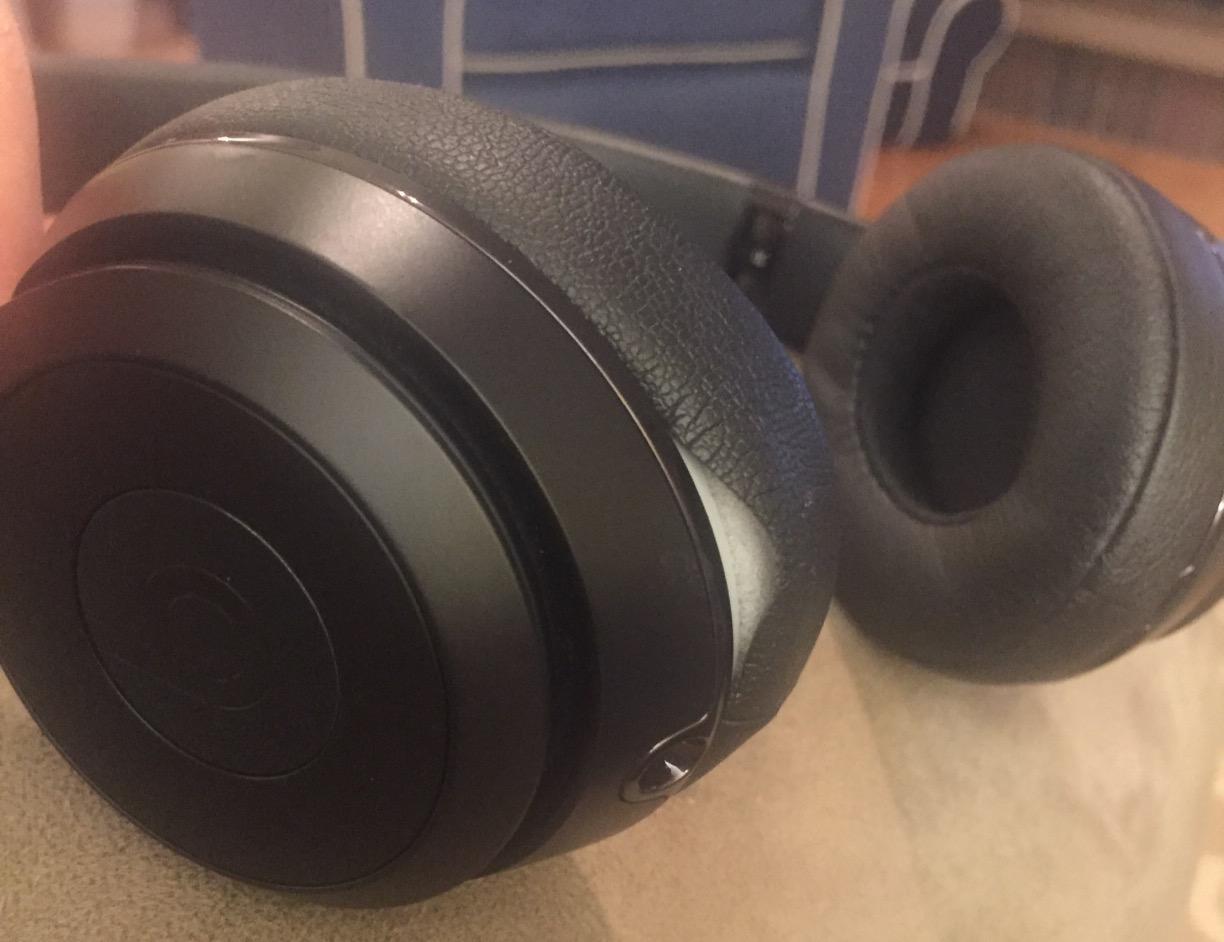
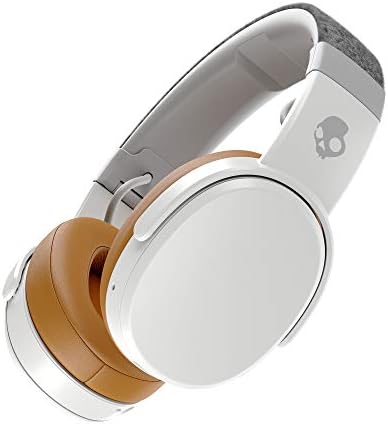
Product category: headphones
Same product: no